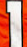
Number: 1